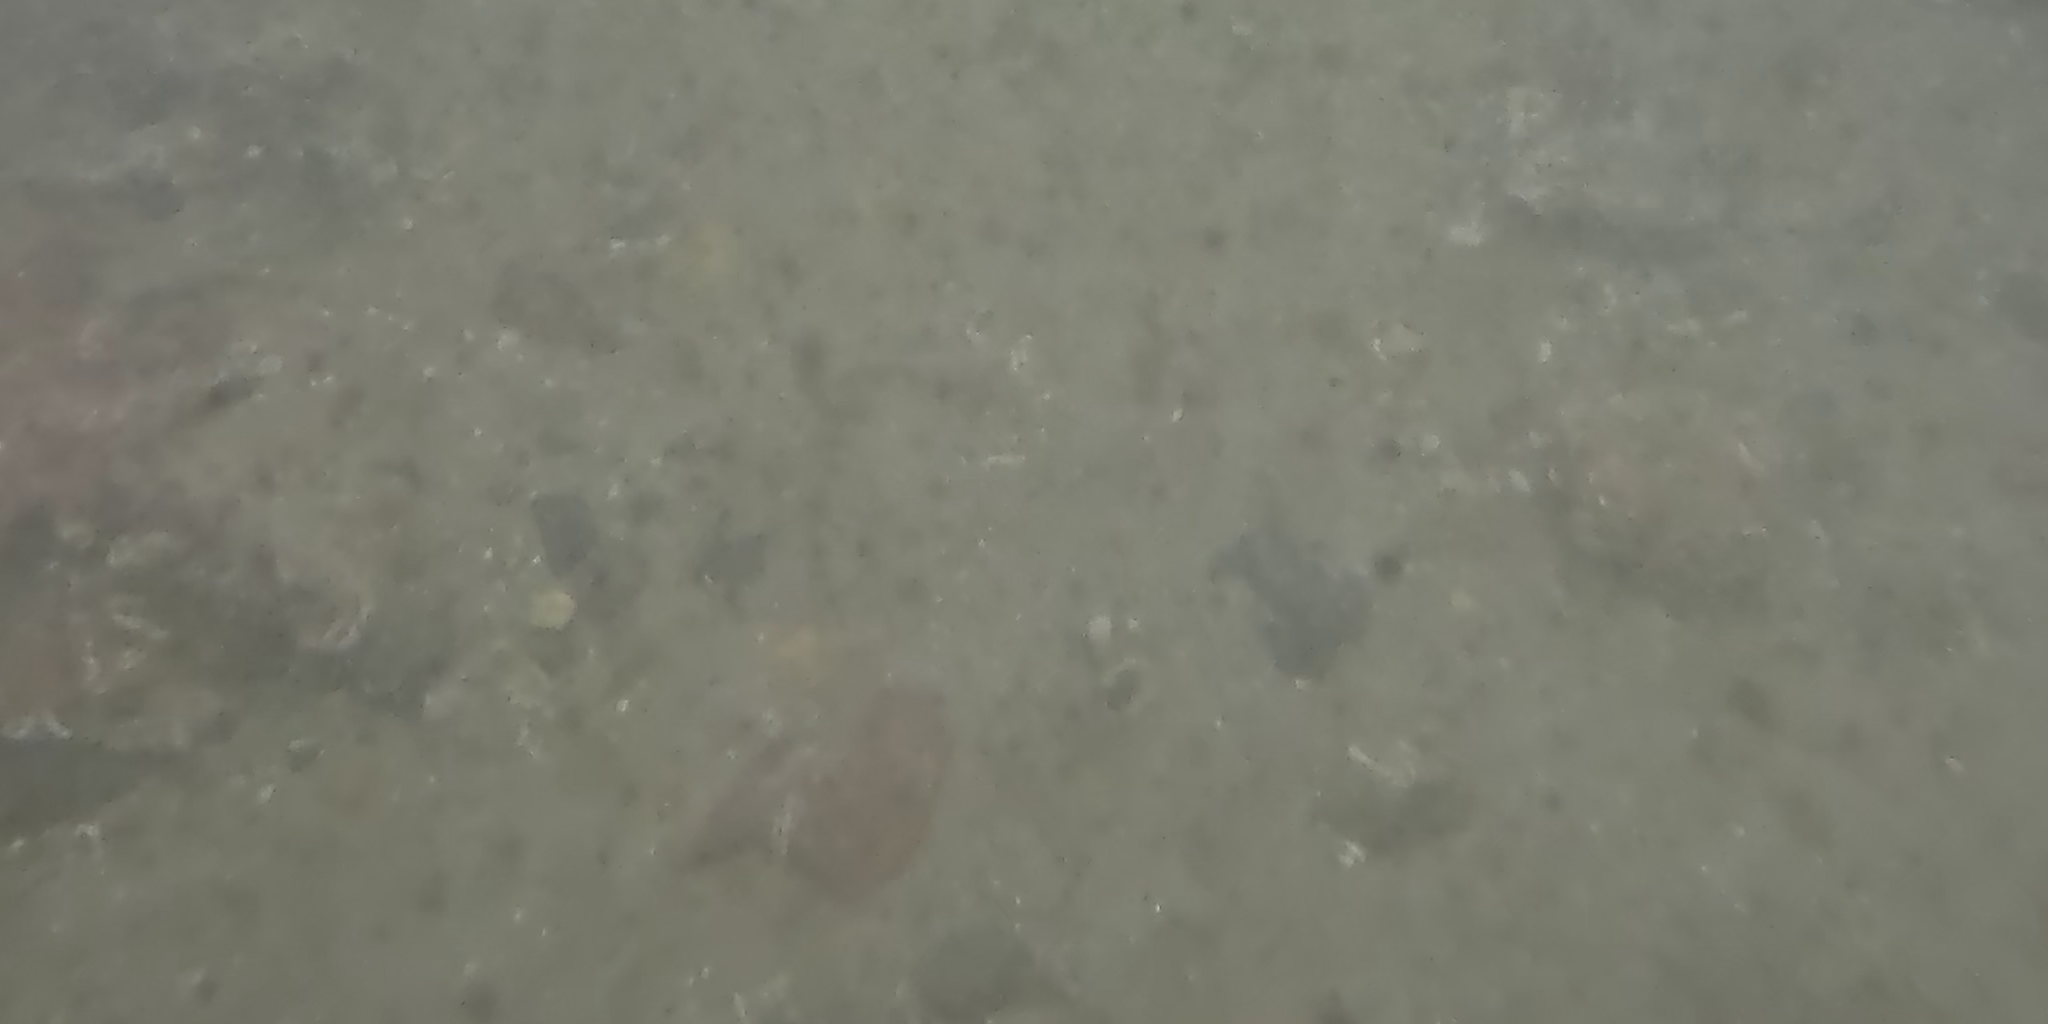
Seabed habitat: stone